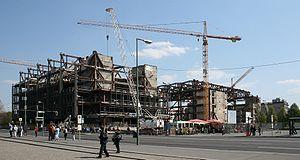
Le palais de la République était un bâtiment du centre de Berlin, capitale de l'Allemagne. Au moment de la division de la ville, il se trouvait dans la partie orientale, alors capitale de l'ex-république démocratique allemande. Ouvert en 1976, il fut le siège de la Volkskammer — le parlement est-allemand— et un important lieu culturel et de rencontre. En 2002, le Bundestag s'est prononcé pour sa destruction qui a commencé le 27 février 2006 et qui a pris fin le 2 décembre 2008.